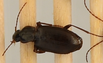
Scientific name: Calathus advena
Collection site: Niwot Ridge Mountain Research Station Site (NIWO), plot NIWO_007